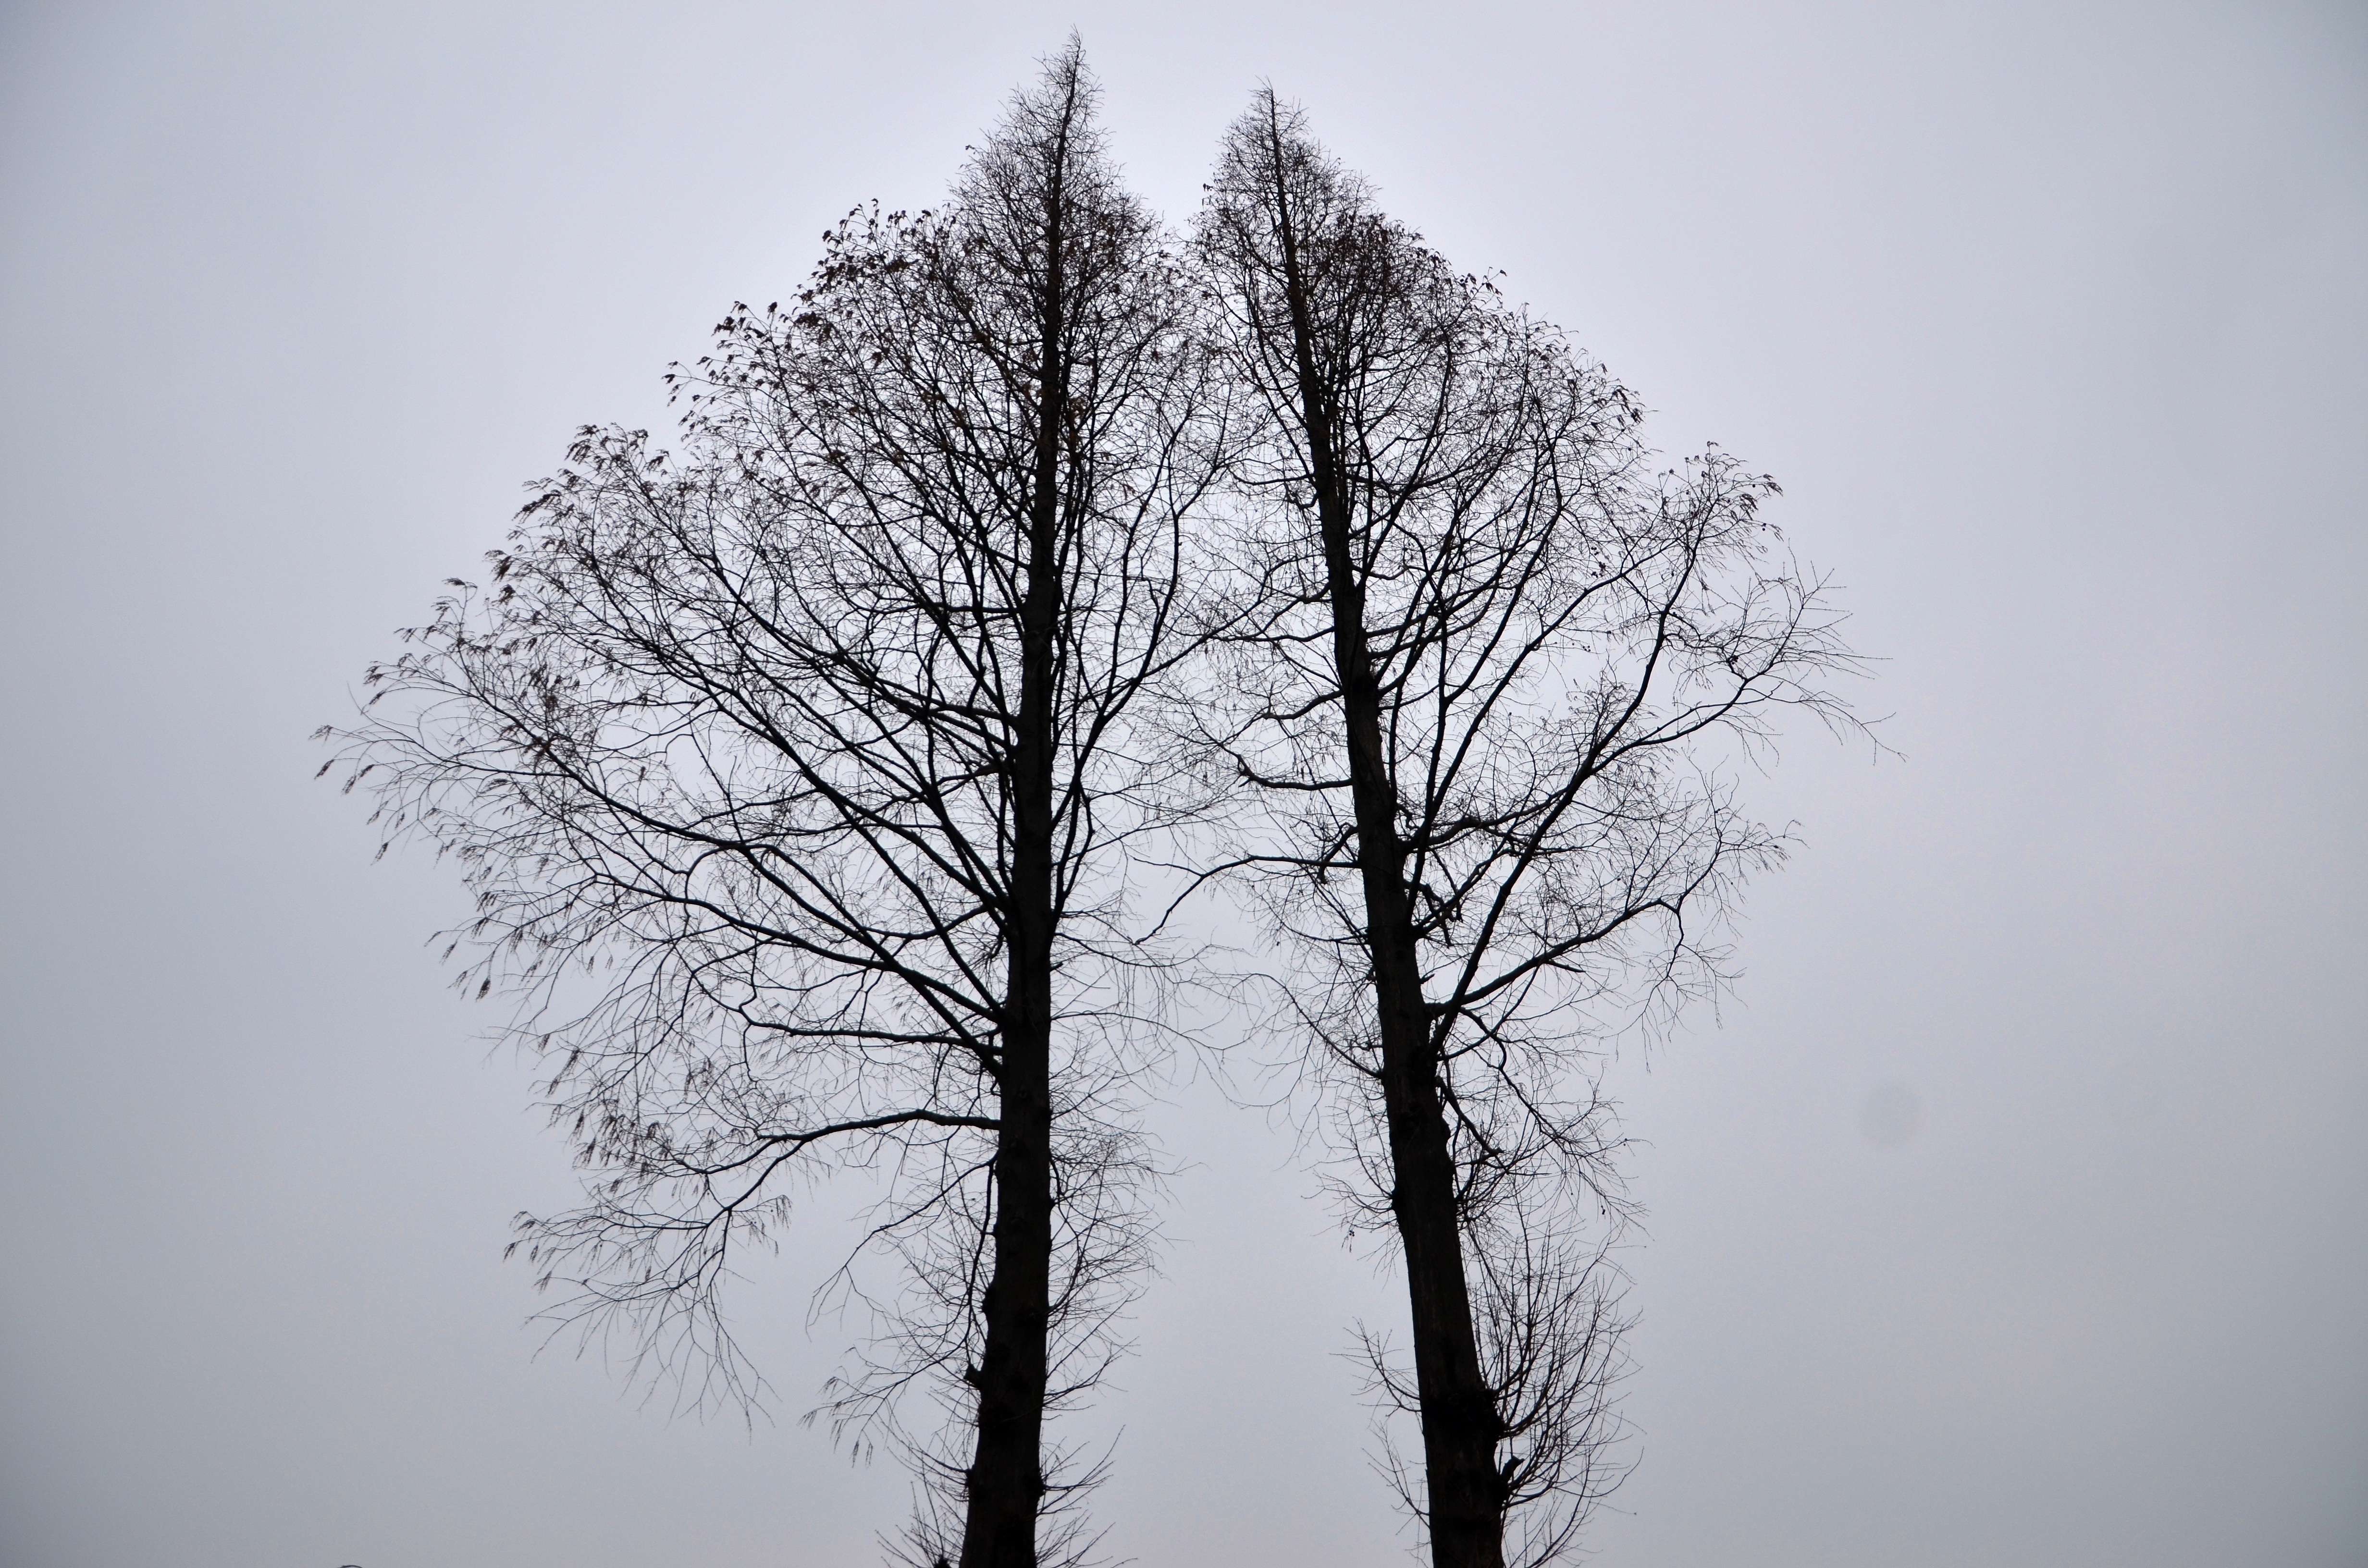
tree, nature, branch, snow, winter, black and white, plant, sky, fog, mist, white, frost, weather, black, monochrome, season, twig, fired, simple, freezing, monochrome photography, atmospheric phenomenon, plant stem, woody plant